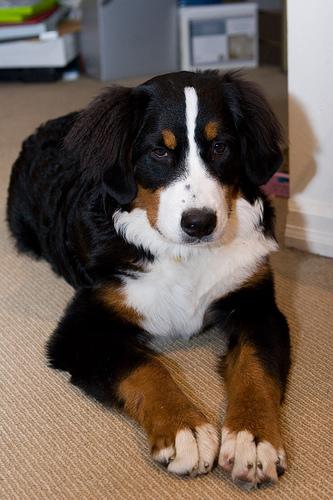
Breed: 211-n000061-Bernese_mountain_dog